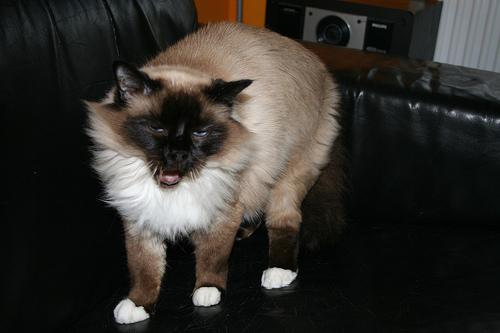
Breed: Birman